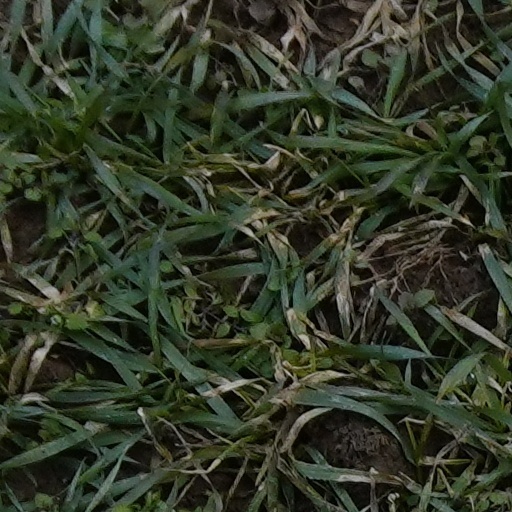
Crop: wheat